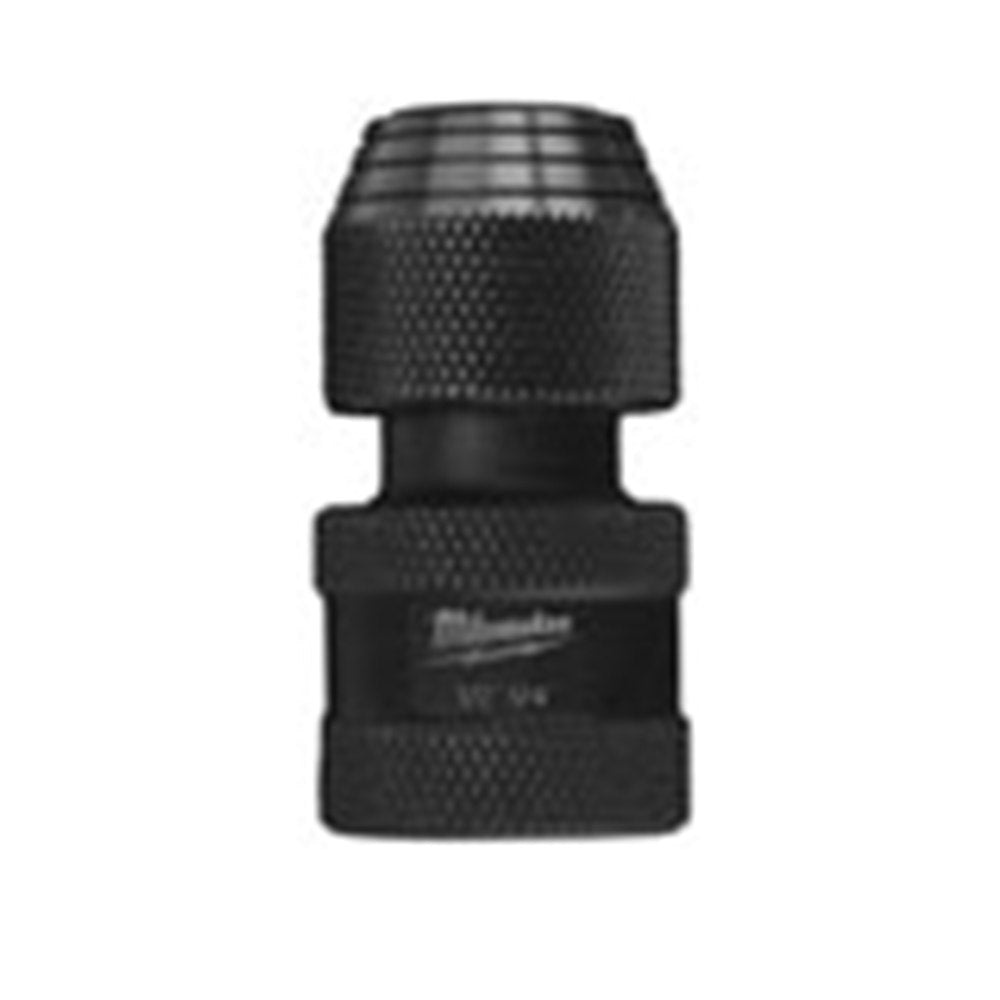
SHOCKWAVE™ 1/2 in. Square to 1/4 in. Hex Adapter
Transform your impact socket wrench into an impact driver with the Shockwave™ 1/2 in. Square by 1/4 in. Hex Impact Adapter. Made with proprietary heat-treated steel, this dependable device is built to withstand frequent use and saves you the expense of having to buy a separate drill driver. Compatible with 3/8 in. square input drives, it allows you to utilize any 1/4 in. hex bit for a variety of tightening and unscrewing tasks.
Brand: Milwaukee
Category: Hardware > Tool Accessories > Drill & Screwdriver Accessories > Drill Chucks > Keyless Chucks